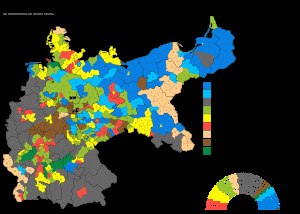
Valget i Tyskland 1907
Kort som viser stemmefordelingen
Valget i Tyskland 1907 blev afholdt 25. januar 1907 og var det 12. føderale valg i Tyskland efter den tyske rigsgrundlæggelse. Valgdeltagelsen var på 84.7%.